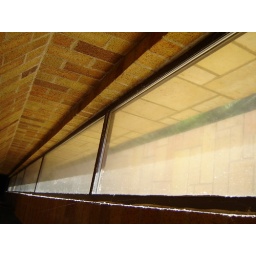
Looking down from the top floor of the building I work in.  Taken by Cory Q.